Klem (film)

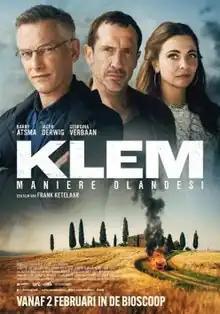
Theatrical release poster

Klem (stylised as KLEM) is a 2023 Dutch film directed and written by Frank Ketelaar. The film won the Golden Film award after having sold 100,000 tickets. The film is based on the television series with the same name.